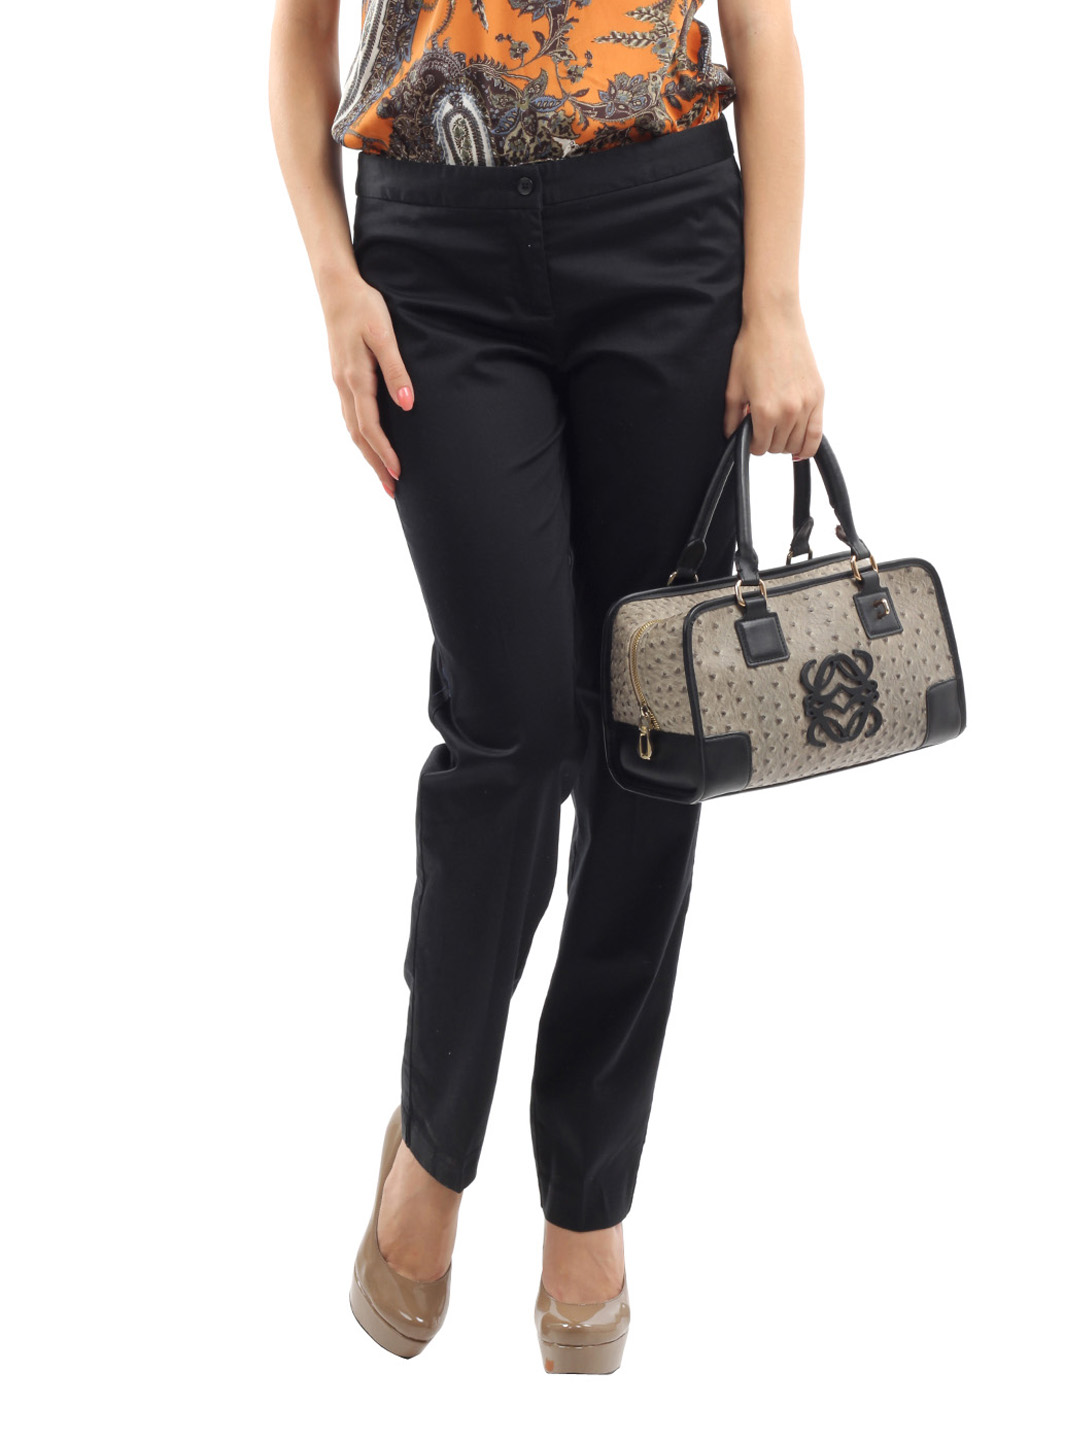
United Colors of Benetton Women Black Trouser
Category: Apparel / Bottomwear / Trousers
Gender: Women
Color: Black
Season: Fall 2012
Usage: Formal